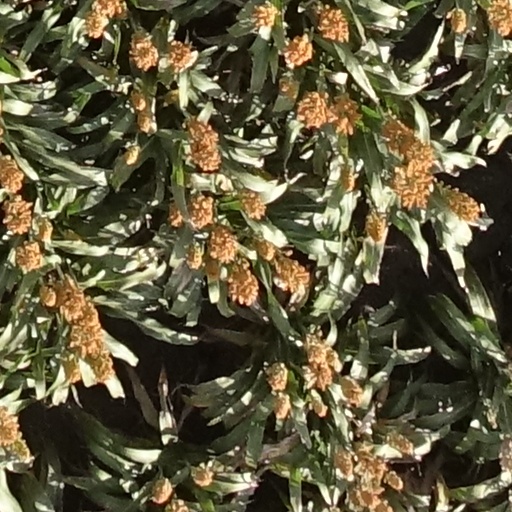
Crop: sorghum